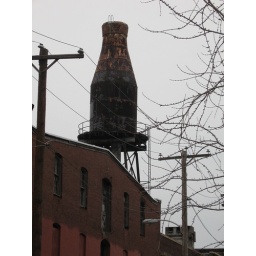
The great milk bottle in the sky